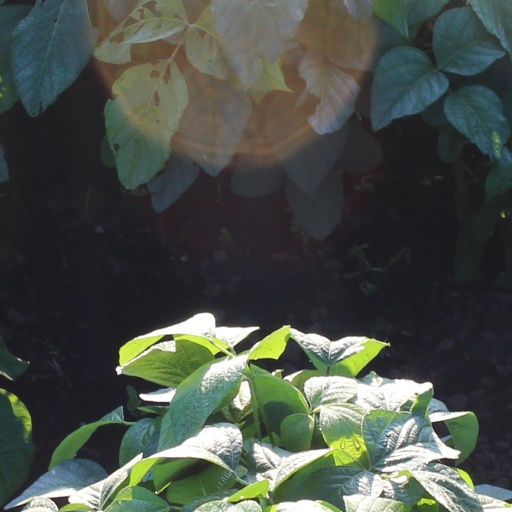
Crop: soybean